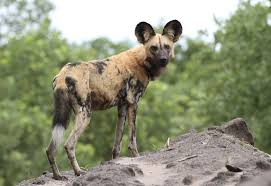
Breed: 211-n000025-African_hunting_dog